Catholic Church in the Philippines

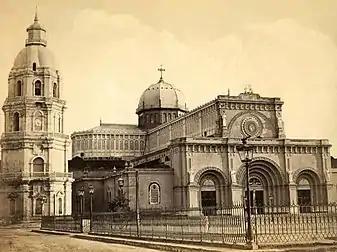
Manila Cathedral, circa pre-1900

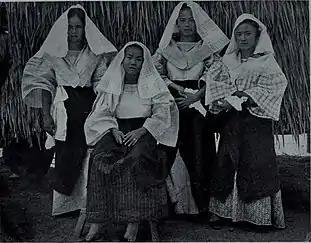

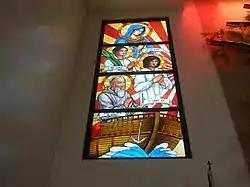
Stained glass featuring Saint Lorenzo Ruiz, Saint Pedro Calungsod, Blessed José María de Manila and Our Lady of Mercy in Shrine of Saint Andrew Kim in Bocaue, Bulacan.

On May 4, 1493, Pope Alexander VI issued Bull "Inter Caetera" granted permission to the Spanish crown to make explore and conquer the mainlands and islands in Asia that came to be known as the Spanish Pacific and distinguishing it from the area granted to the Portuguese. Explorations were motivated by evangilization and finding spices. In 1519, Ferdinand Magellan set out to the Pacific and discovered the Philippines in March 1521. Magellan's chronicler, Antonio Pigafetta, noted mass was celebrated on March 31, 1521 which was an Easter Sunday in Mazaua and was attended by Rajah Colambu and Siaui. In commemoration a cross was erected on the site. There are contentions, however, on the actual First Mass in the Philippines with contradicting claims that it was held in Butuan, Limasawa, Bolinao, and Homonhon. They worked to evangelize the natives of Cebu and performed wholesale baptisms.